Rose Brenner

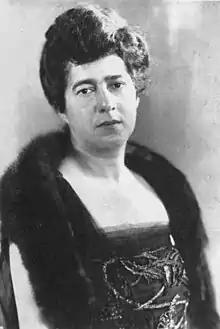
Rose Brenner

Rose Brenner (1884–1926) was an American women's leader and educator. From 1920 until her death, she headed the National Council of Jewish Women, raising membership from 28,000 to 50,000 and introducing specialized committees on foreign relations and post-war reconstruction. In particular, she established support for European refugees.